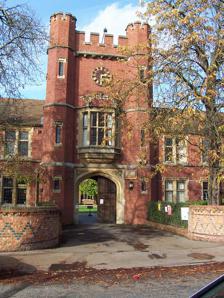
Building: Wantage Hall
Country: United Kingdom
Year built: 1908
Hall of residence in Berkshire, England Wantage Hall Clock tower with arched entrance Location within Reading General information Status Grade II listed Type Hall of residence Architectural style Neo-Tudor Address Upper Redlands Road, Reading, Berks RG1 5JG Town or city Reading, Berkshire Country England Coordinates 51°26′42″N 0°57′20″W / 51.4449°N 0.9556°W / 51.4449; -0.9556 Construction started 1906 Completed 1908 Owner University of Reading Technical details Structural system red brick, English bond Design and construction Architect(s) Charles Steward Smith Website www .rdg .ac .uk /wantage Wantage Hall , built 1908, is the oldest hall of residence at the University of Reading , in Reading , England. The hall is one of 13 belonging to the University and is close to Whiteknights Campus . It is designated a grade II listed building , a status given for its special architectural or historic interest. The hall provides fully catered residential accommodation for about 245 students. History Wantage Hall was built in 1906–1908 by Harriet, Lady Wantage in memory of her husband Robert Loyd-Lindsay, 1st Baron Wantage , and was the first residential hall of the University, at that time an extension college of Christ Church, Oxford . The architect was Charles Steward Smith , and the hall was laid out as a quadrangle and built in Neo-Tudor style in red brick with stone details. Wantage Hall was used by the No 1 School of Military Aeronautics during the First World War for training flight instructors, cadet pilots and observers. During World War II , it was the headquarters of RAF Reserve Command . In 1970 an extension of little architectural interest was built to the north, also in red brick. This was called "New Court", and the original structure became "Old Court". Gallery The clock tower and entrance from inside Old Court A view of Old Court The dining room An Old Court bed room References